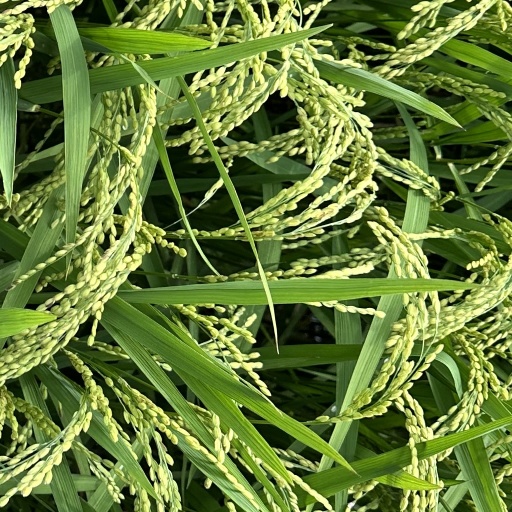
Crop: rice